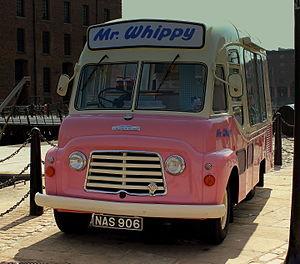
Karrier était une marque anglaise de véhicules municipaux motorisés, de véhicules utilitaires légers et de trolley-bus fabriqués à l'usine Karrier, à Huddersfield, West Yorkshire par Clayton et Co Huddersfield Limited.